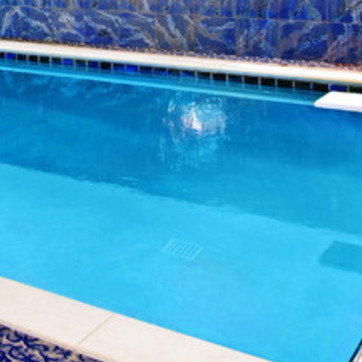
Material: water